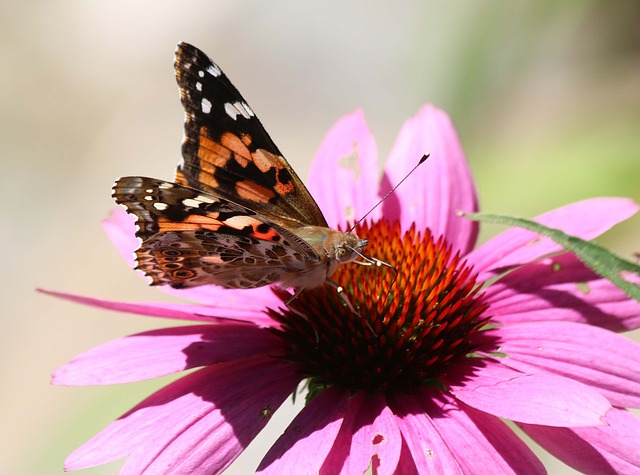
Label: farfalla